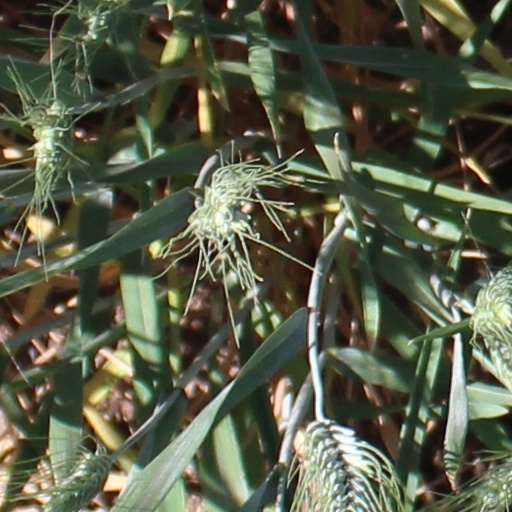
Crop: wheat